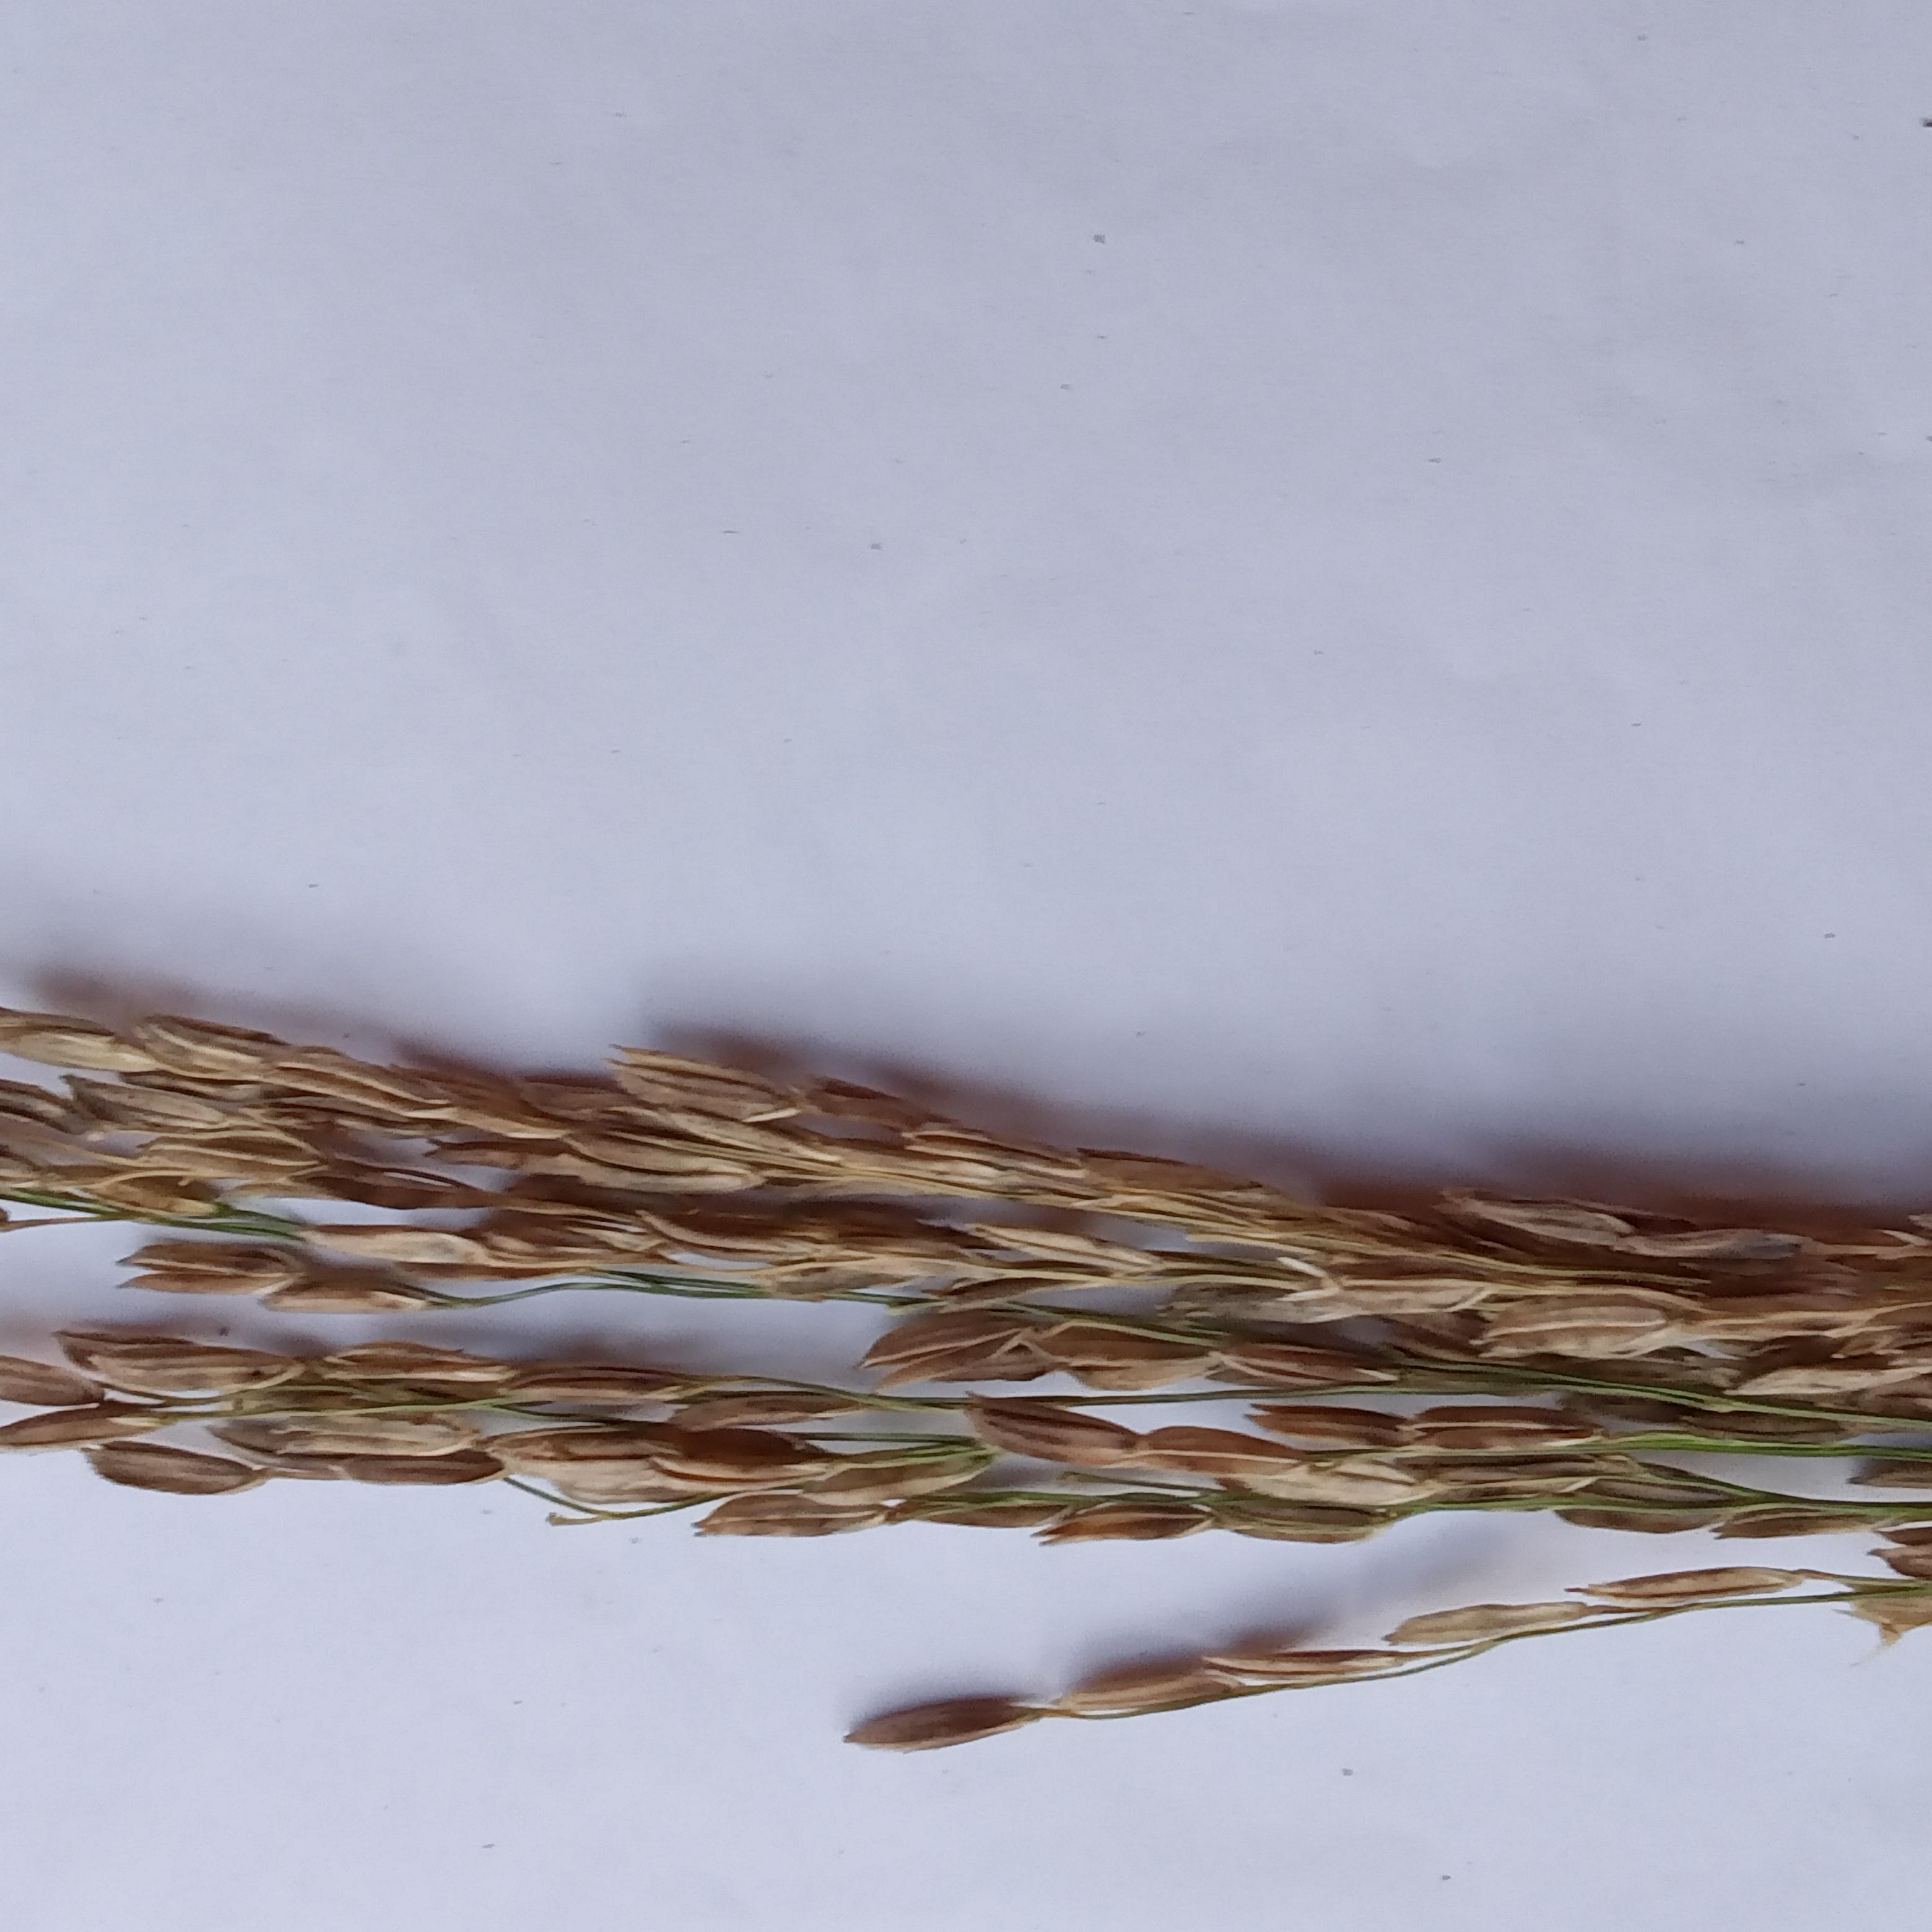
Label: Rice___Neck_Blast